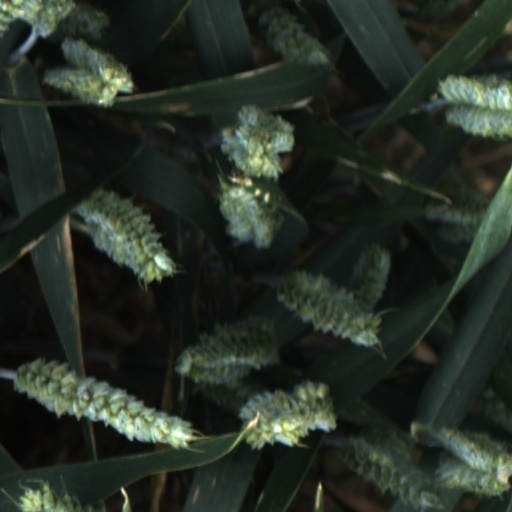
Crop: wheat